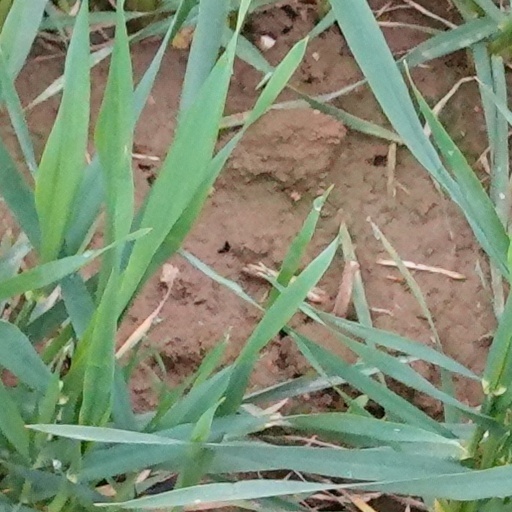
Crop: wheat